Who's That Girl (Madonna song)

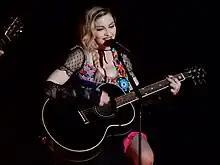
Madonna singing an acoustic "Who's That Girl" on one of the concerts of 2015―2016's Rebel Heart Tour.

Madonna has performed the song on two of her concert tours: Who's That Girl (1987) and Rebel Heart (2015―2016). On the first one, it was sung as the concert's first encore. The singer wore a bright red flamenco dress, and sang the track assisted by her backup singers Niki Haris, Donna De Lory, and Debra Parson. At the end of the performance, she stepped out to the front of the darkened stage and sang the phrase "Who's that girl" repeatedly in a "sad chant that became increasingly self-absorbed and haunting". The number was deemed one of the concert's weaker moments by "The Washington Post"s Richard Harrington. Two different performances can be found on the videos "Who's That Girl: Live in Japan" and "", filmed in Tokyo on June and in Turin on September, respectively.